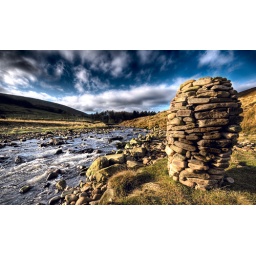
stones by the river